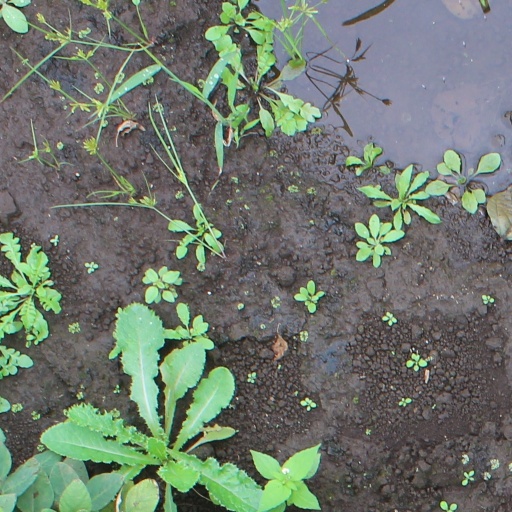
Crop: soybean